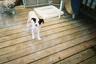
dog